Maxim Leonidov

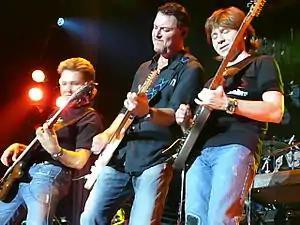
HippoBand — Yuri Guriev, Maxim Leonidov, Vladimir Gustov

Leonidov's group Hippoband was founded in March 1996, after he returned from Israel. They held their first concert in May the same year.The group's current name was devised in 2003 with the release of their album Hippopotazm. The album was named after Hippopotam, a song included in it. According to the musicians, Gustov had accidentally made a typo of the letter "Z" while typing the name of the song in the computer, after which the musicians decided to call themselves Hippoband. The group's logo was decorated with a hippopotamus, their totemic animal. The band's membership has remained stable since 1997, except when their first drummer Evgeny Lependin moved to Moscow to work with Vladimir Presnyakov Jr., and his place was taken by a young musician named Yuri Sonin.